Henschke

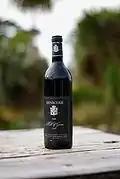
1988 Hill of Grace

Henschke is best known for 'Hill of Grace', a Shiraz based wine first produced in the 1958 vintage, which was classified as "Exceptional", the highest ranking in Langton’s Classification of Australian Wine, in 2005. Hill of Grace is produced from vines planted in the 1860s. Henscke also produces a wide range of other wines; many are from shiraz grapes, but there are also wines and blends from cabernet sauvignon, pinot noir, merlot, grenache, mourvèdre, cabernet franc, semillon, chardonnay, riesling, gewürztraminer, viognier, pinot gris and muscat.